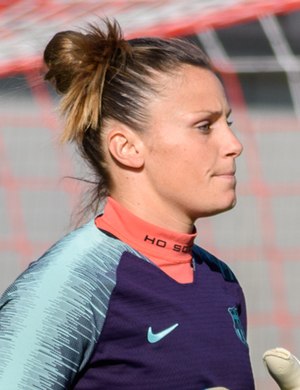
Sandra Paños
Sandra Paños er en spansk fodboldspiller, der spiller som målmand for FC Barcelona og Spaniens kvindefodboldlandshold.